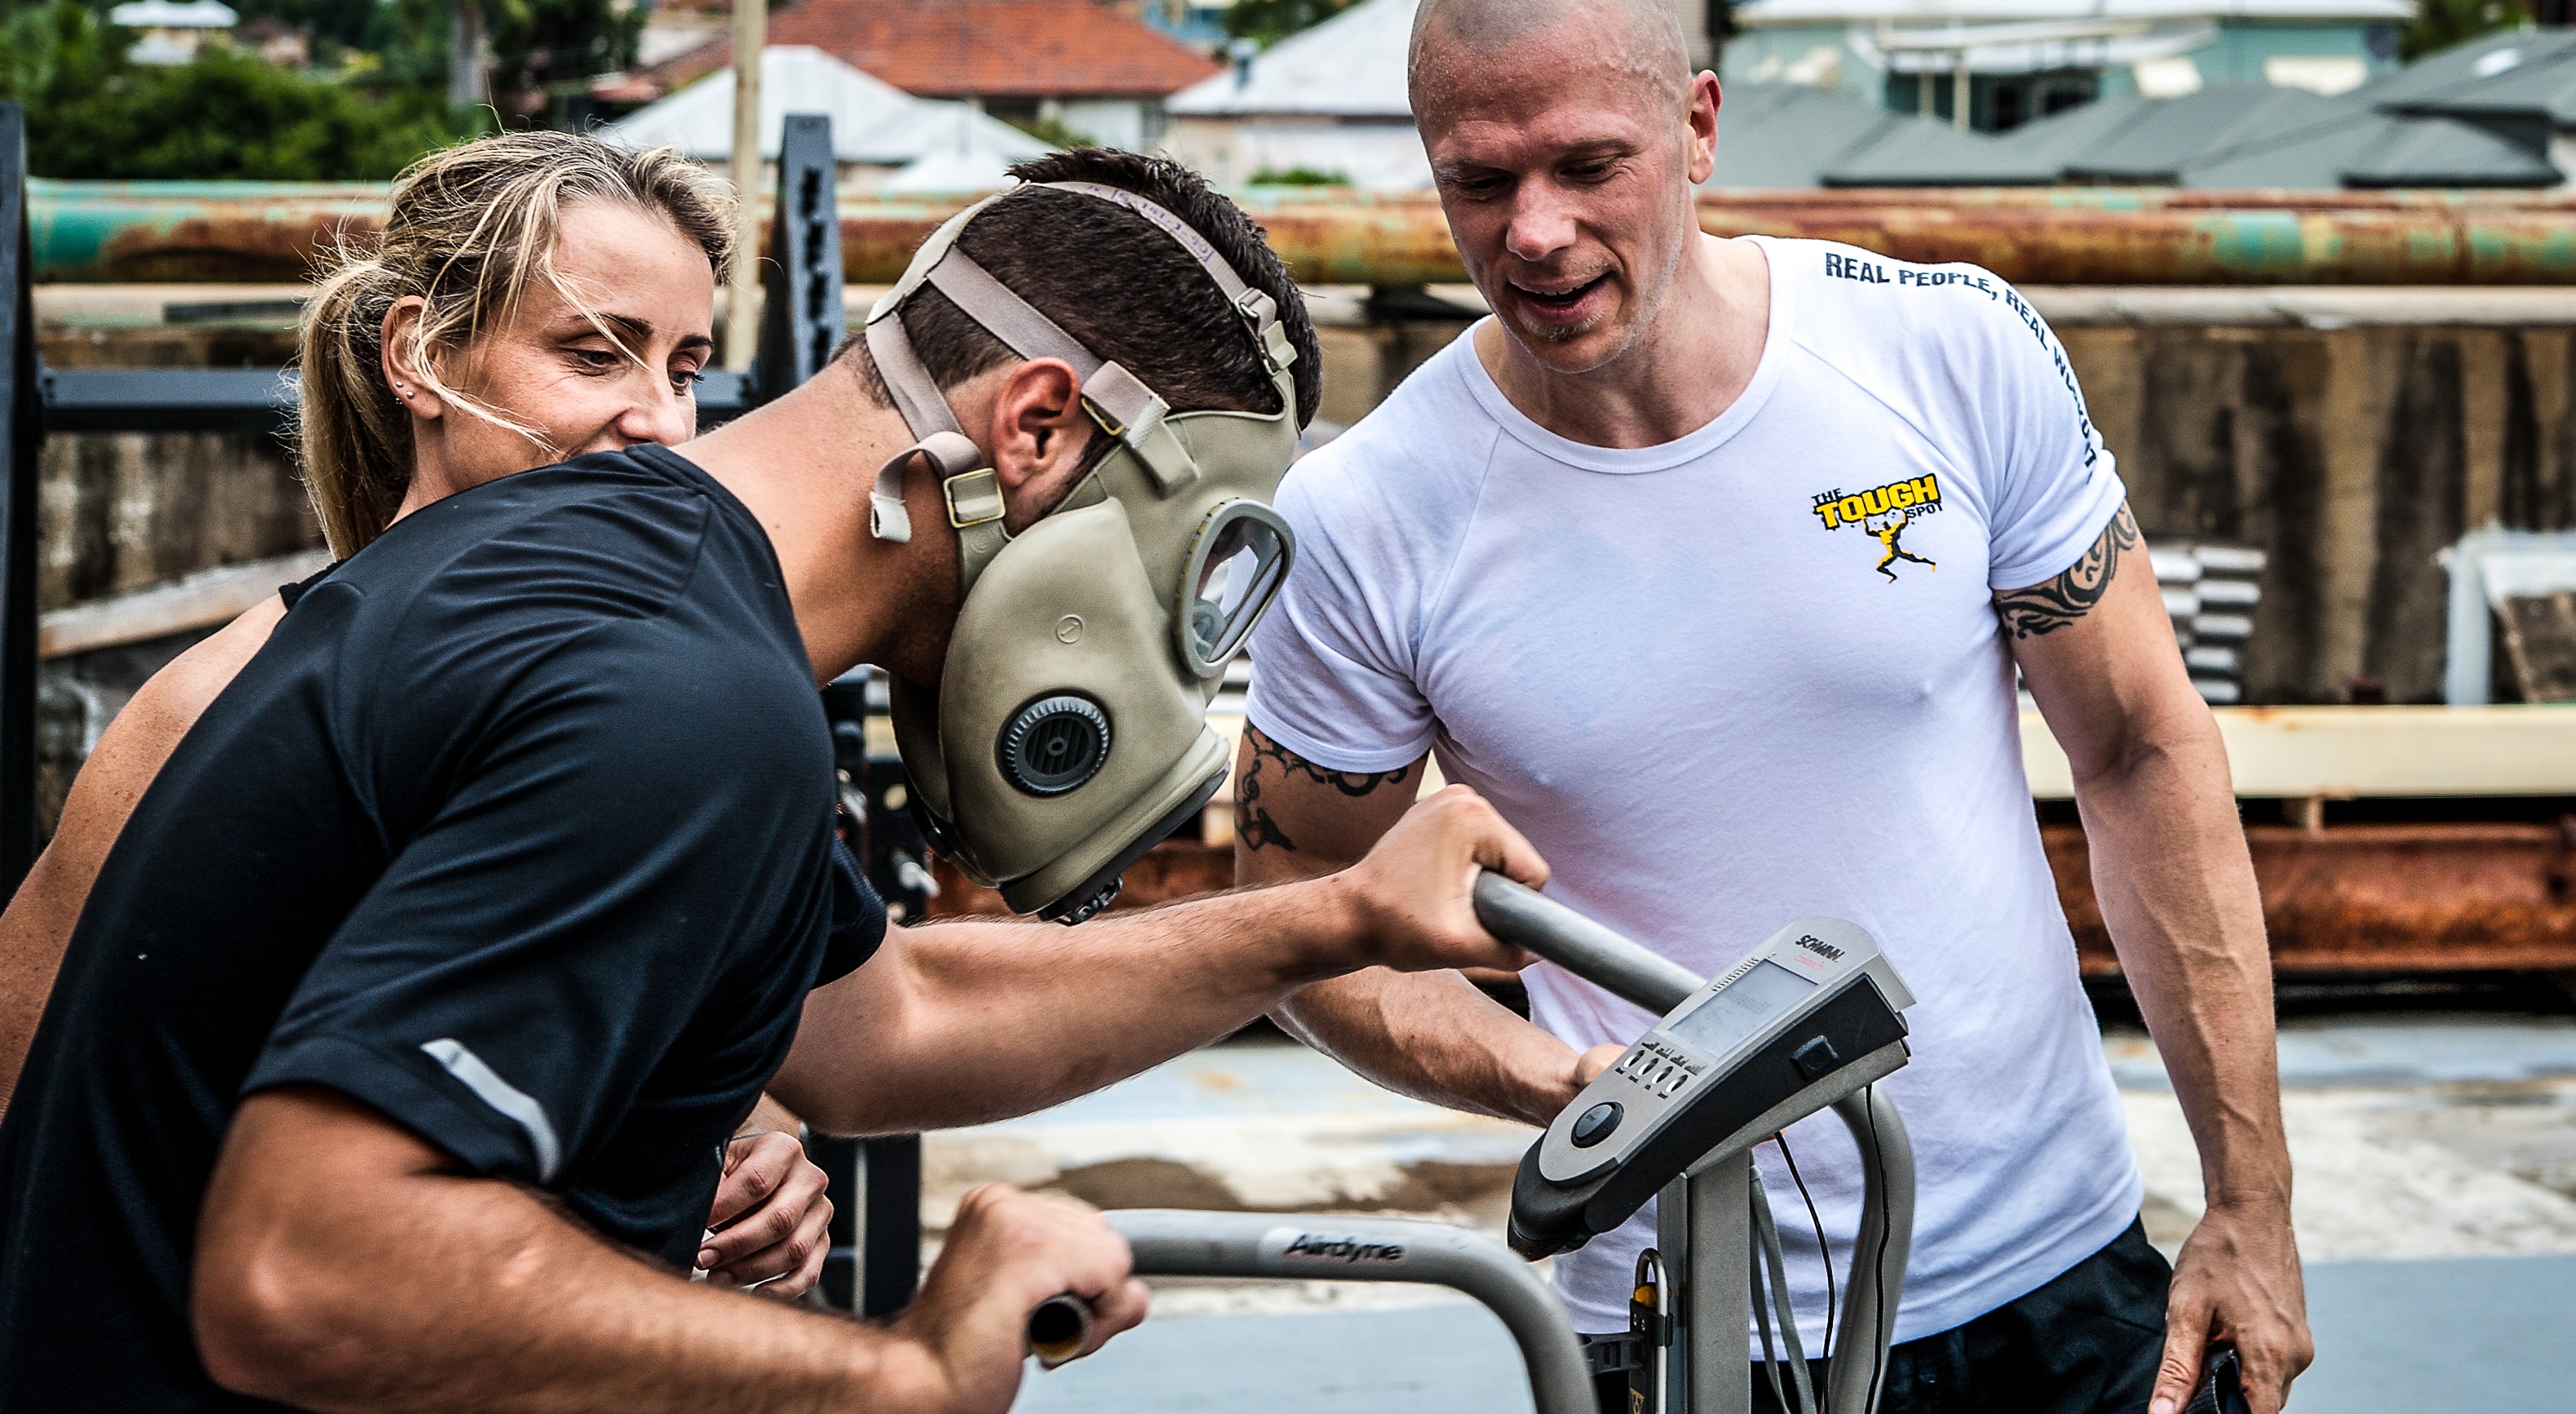
muscle, gasmask, crossfit, endurance sports, physical fitness, cavemantraining, taco fleur, hardcore training, aerodyne bike, gas mask training, exercise bike